Vanguard-class submarine

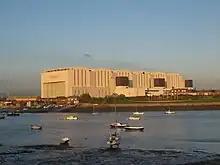
The Devonshire Dock Hall indoor shipbuilding complex

The "Vanguard" class were designed in the early 1980s by the Ministry of Defence, acting in one of its last Royal Navy warship design authority roles. The guidance drawings were then supplied for detailed design development by Vickers Shipbuilding and Engineering (VSEL) based at Barrow-in-Furness, now BAE Systems Maritime – Submarines. They were designed from the outset as nuclear-powered ballistic missile submarines, able to accommodate the UGM-133 Trident II missiles. As such, the missile compartment is based on the same system used on the American , which is also equipped with the UGM-133 Trident II. This requirement led to the "Vanguard"-class design being significantly larger than the previous Polaris-equipped "Resolution" class, and at nearly 16,000 tonnes they are the largest submarines ever built for the Royal Navy.